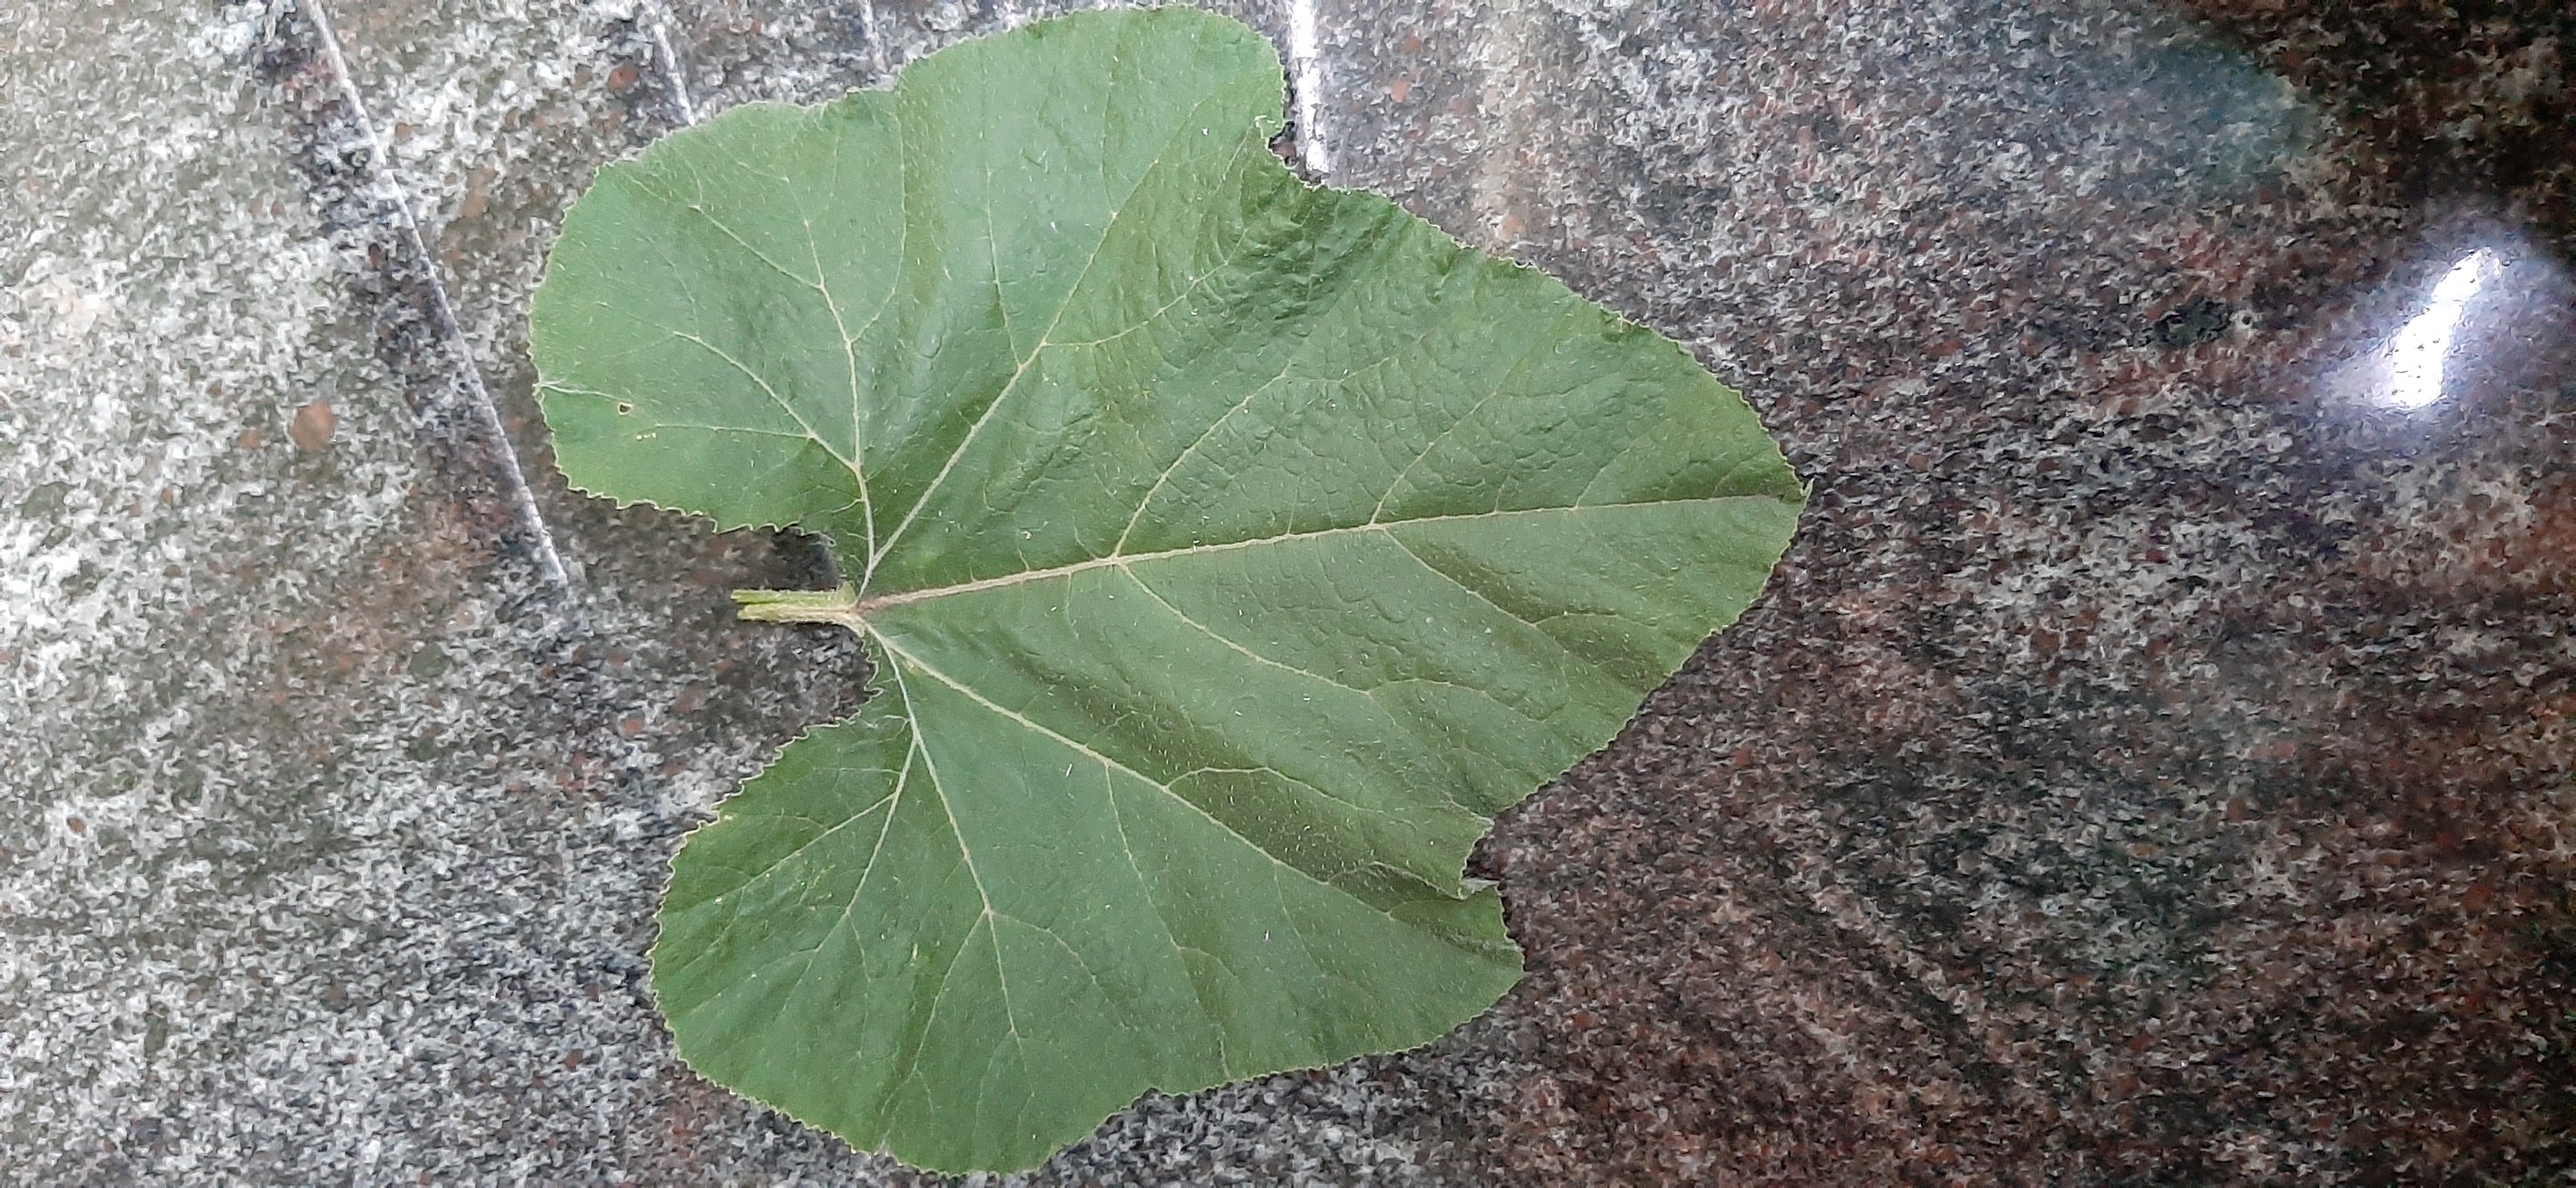
Plant: Pumpkin